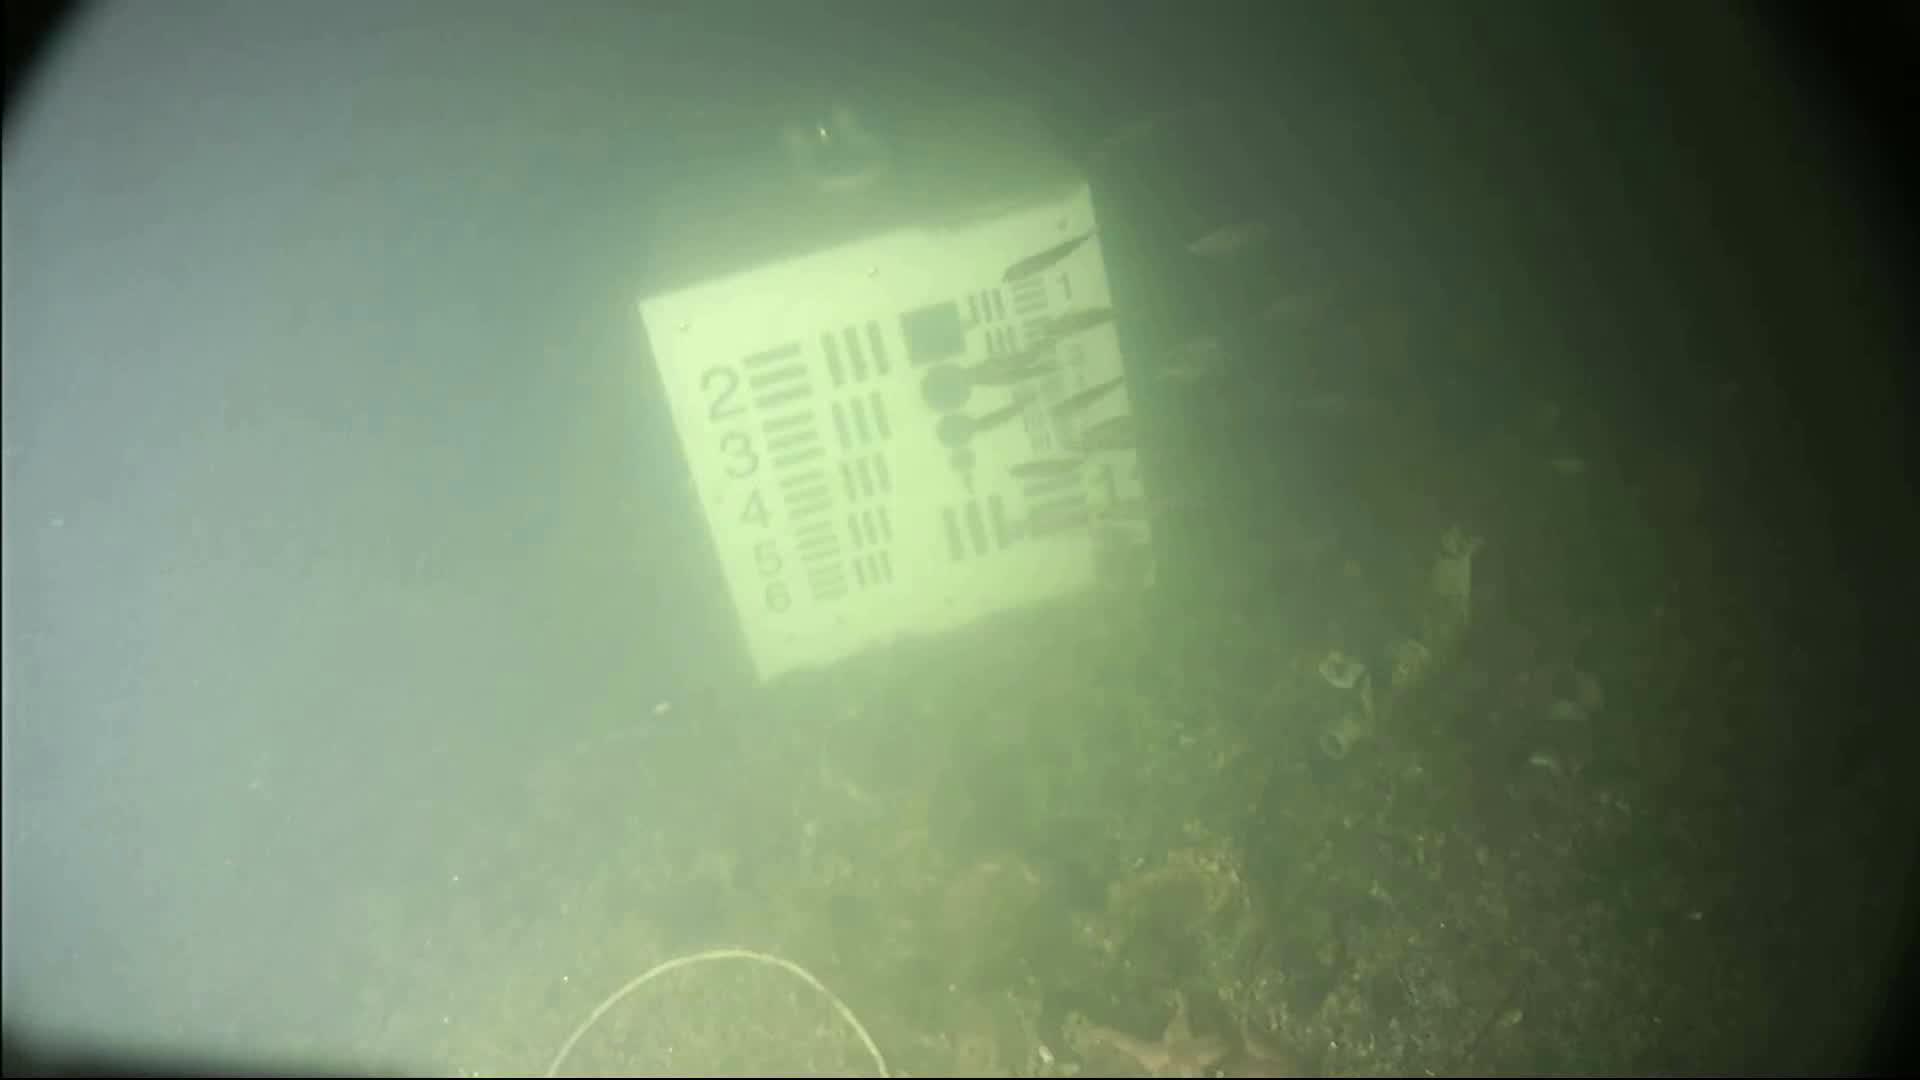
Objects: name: small_fish
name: starfish